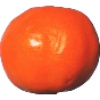
Label: clementine